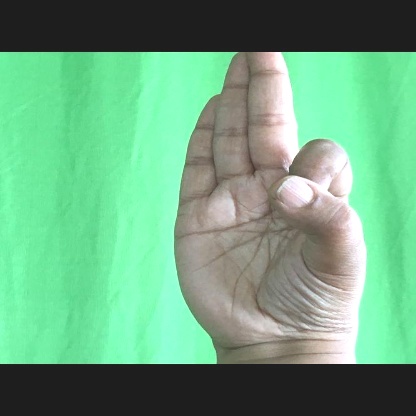
Mudra: Aralam